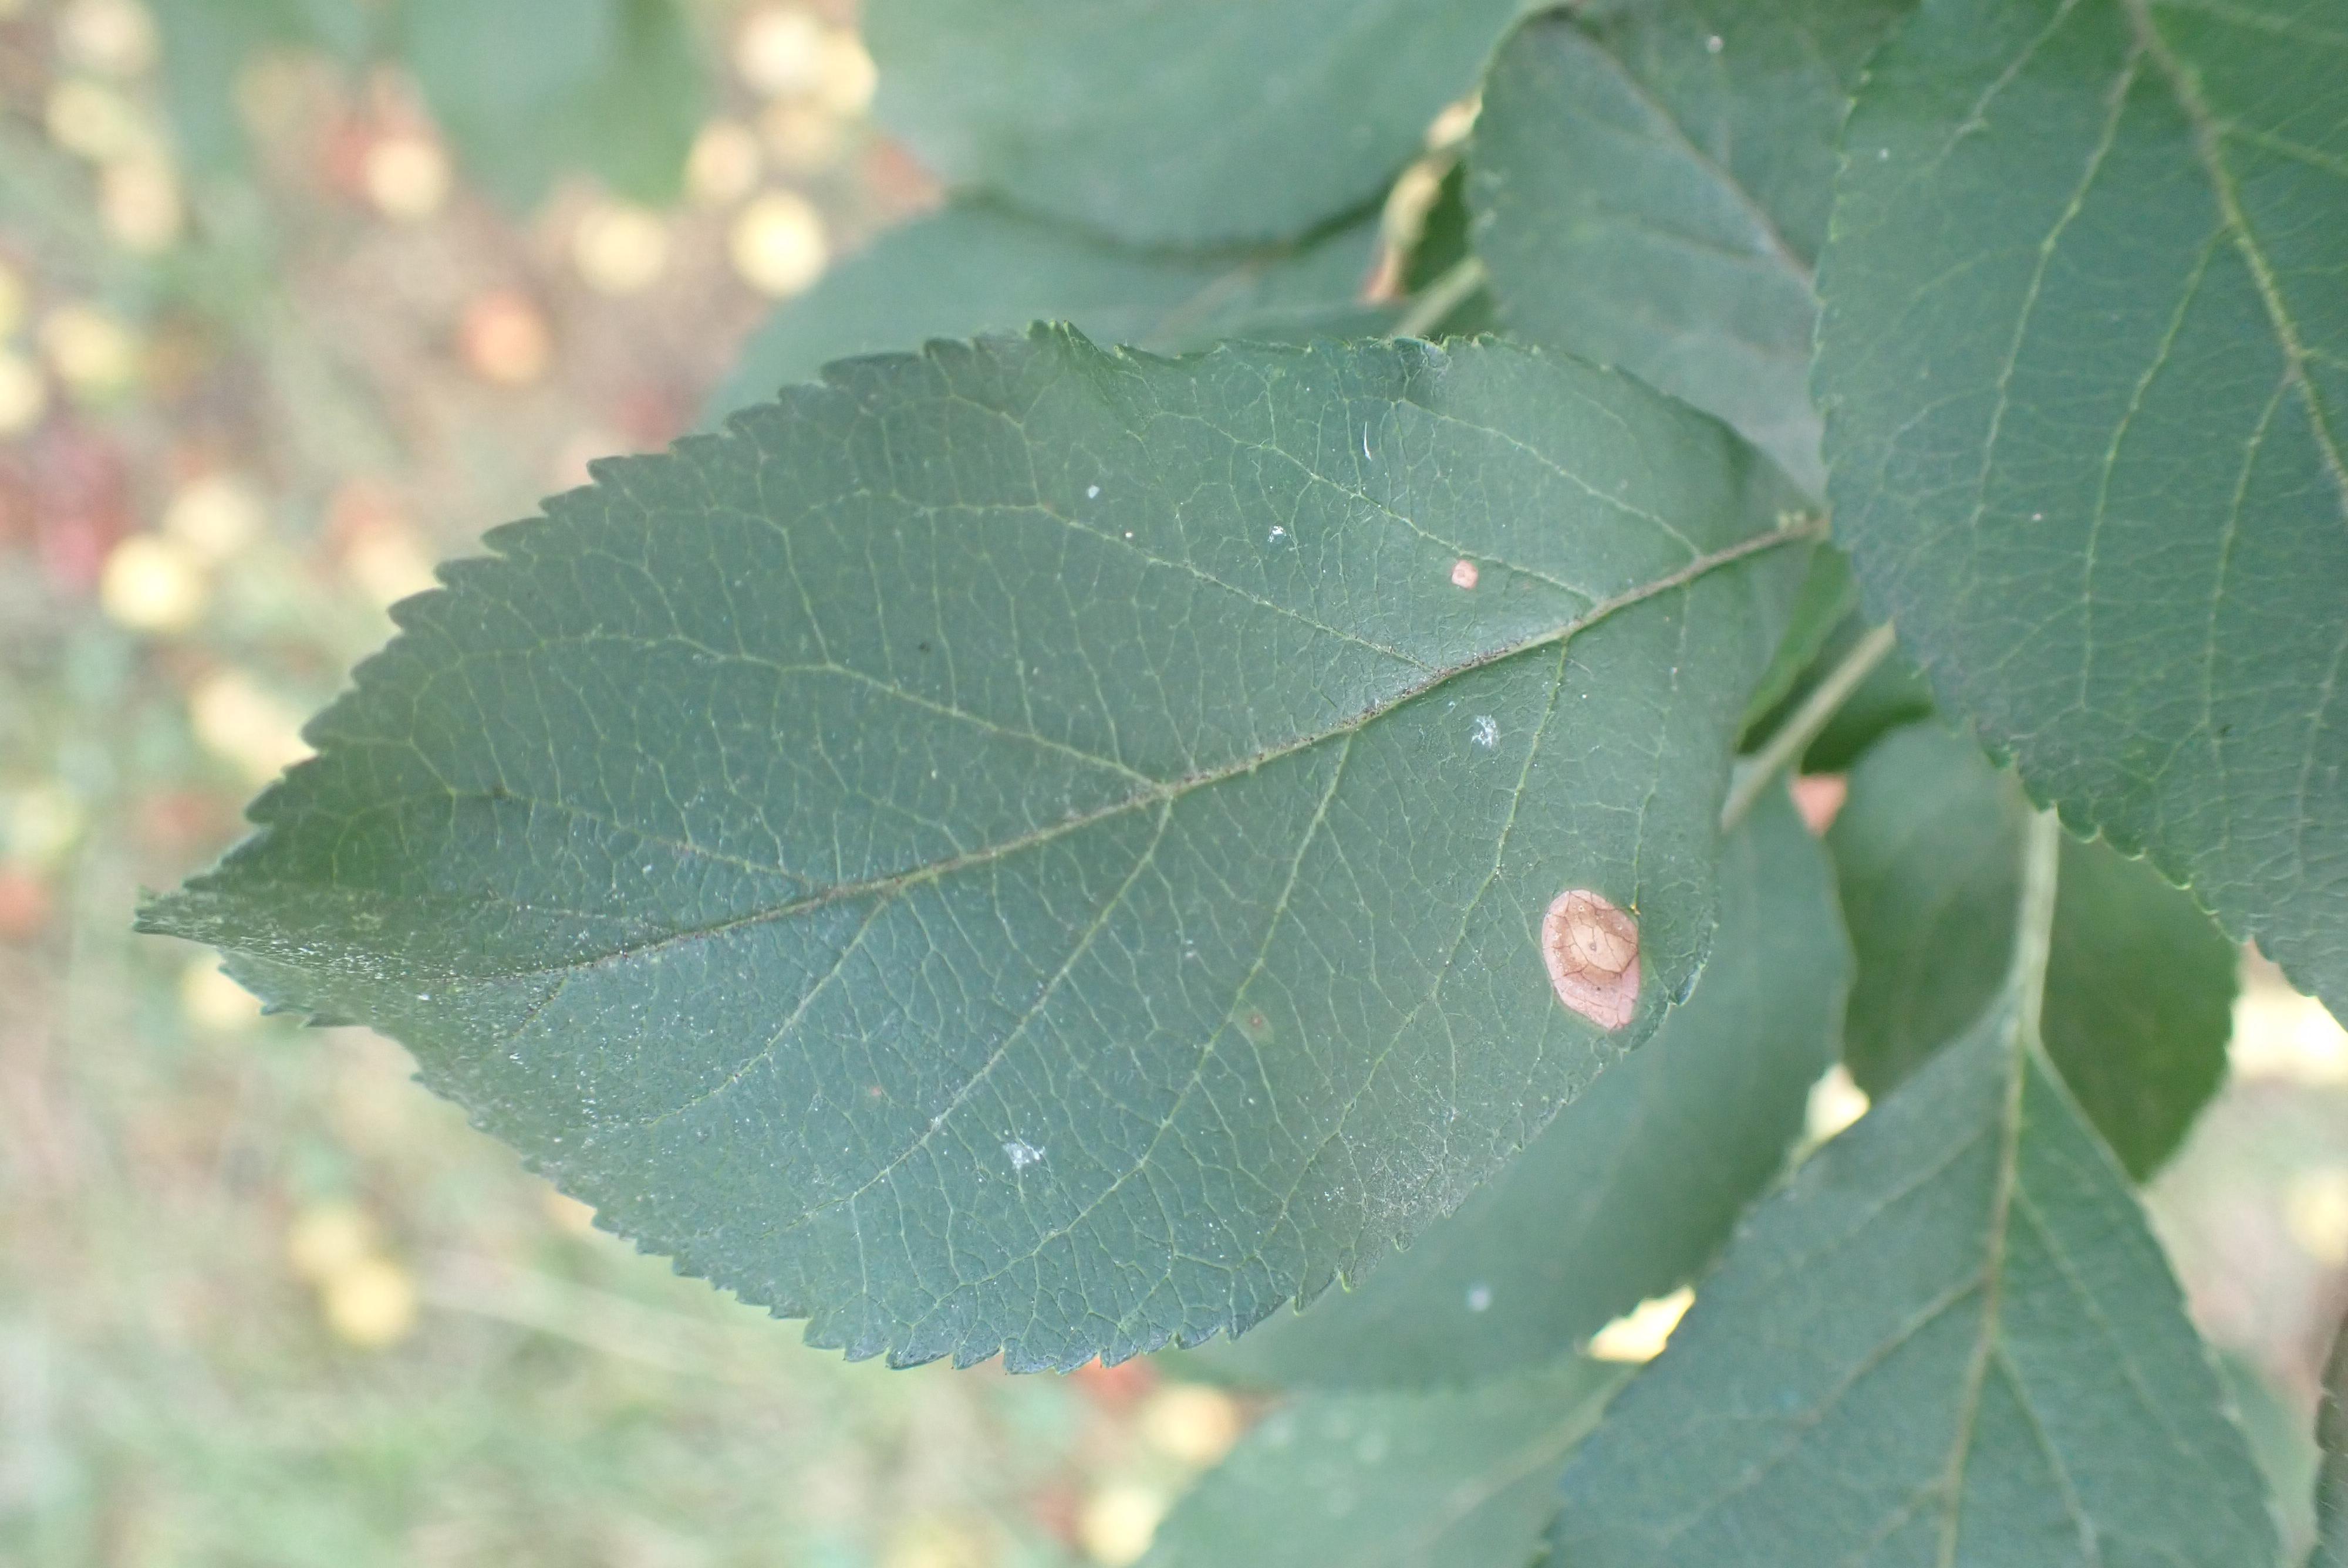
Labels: complex